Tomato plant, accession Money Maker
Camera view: tilt-top (135 deg); turntable rotation: 0 degrees
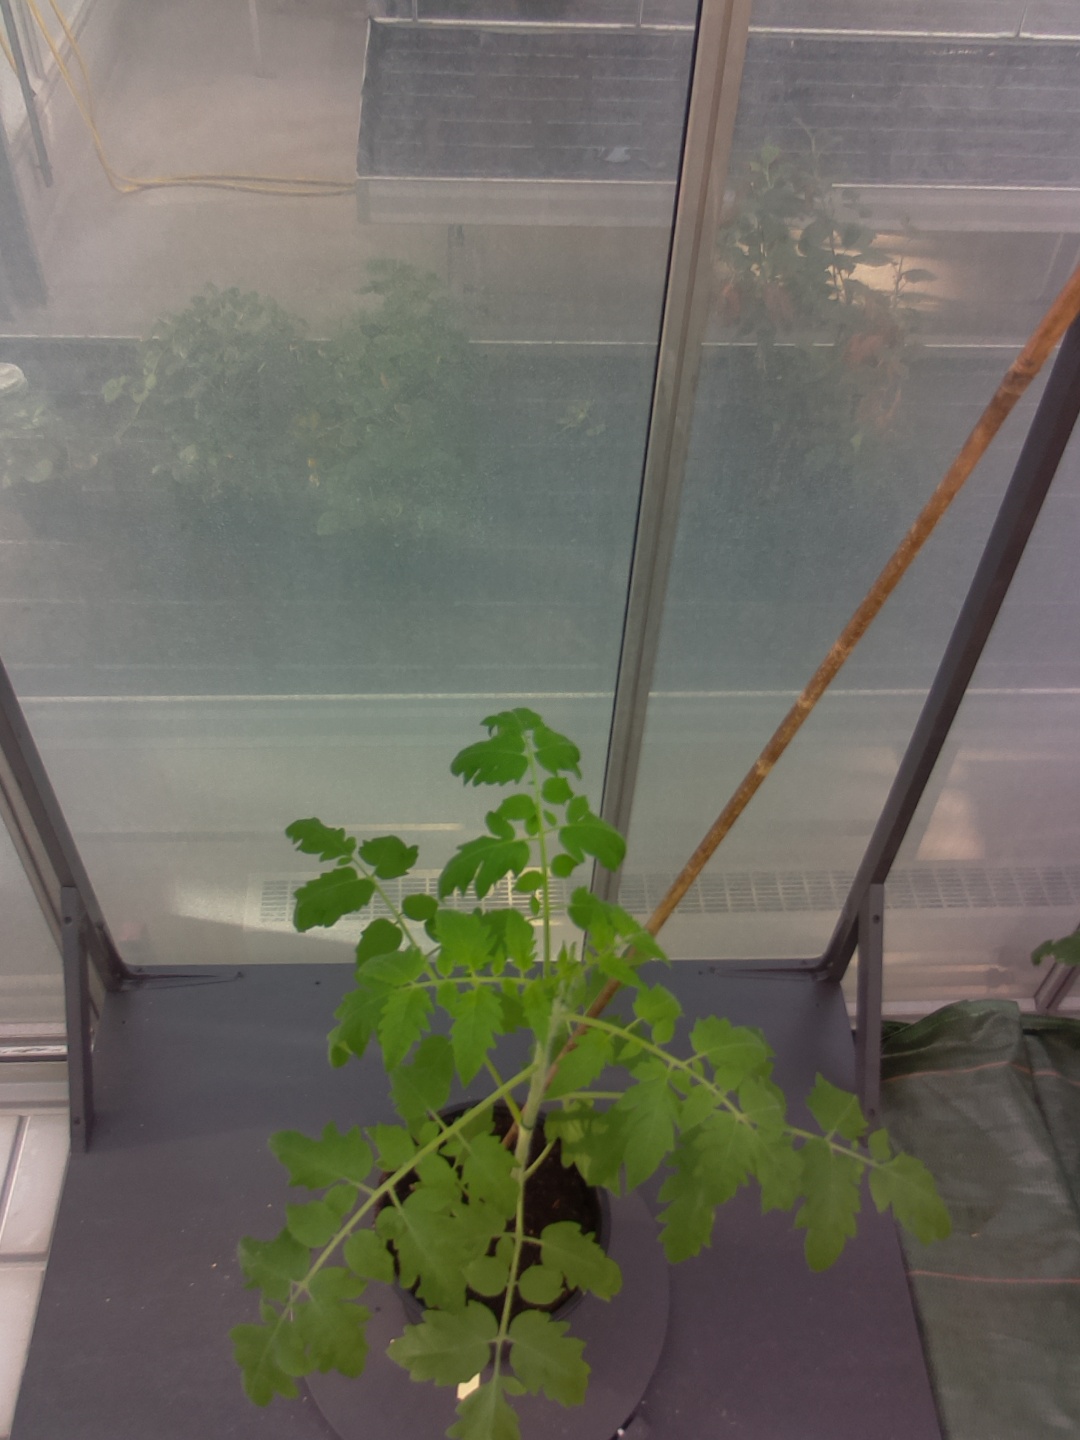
BBCH growth stage 16: 12 of true leaves visible